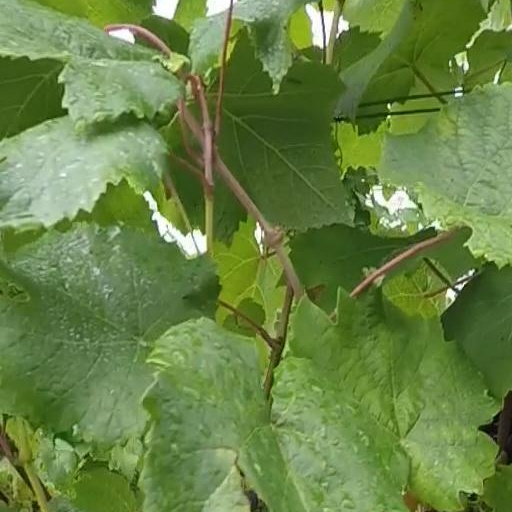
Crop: grape